John Everett Millais

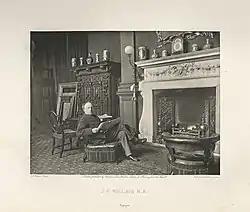
"John Everett Millais" by J. P. Mayall from "Artists at Home", photogravure, published 1884, Department of Image Collections, National Gallery of Art Library, Washington, DC

His many landscape paintings of this period usually depict difficult or dangerous terrain. The first of these, "Chill October" (1870, Collection of Andrew Lloyd Webber), was painted in Perth, near his wife's family home. It was the first of the large-scale Scottish landscapes Millais painted periodically throughout his later career. Usually autumnal and often bleakly unpicturesque, they evoke a mood of melancholy and sense of transience that recalls his cycle-of-nature paintings of the later 1850s, especially "Autumn Leaves" (Manchester Art Gallery) and "The Vale of Rest" (Tate Britain), though with little or no direct symbolism or human activity to point to their meaning.